Ribes

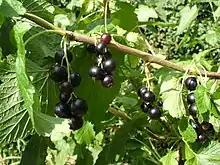
Blackcurrant ("Ribes nigrum")

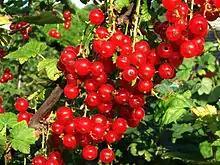
Redcurrant ("Ribes rubrum")

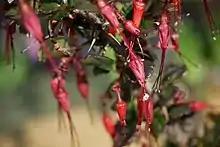
"Ribes speciosum" (fuchsia-flowered gooseberry)

"Ribes" is widely distributed through the Northern Hemisphere, and also extending south in the mountainous areas of South America. Species can be found in meadows or near streams.